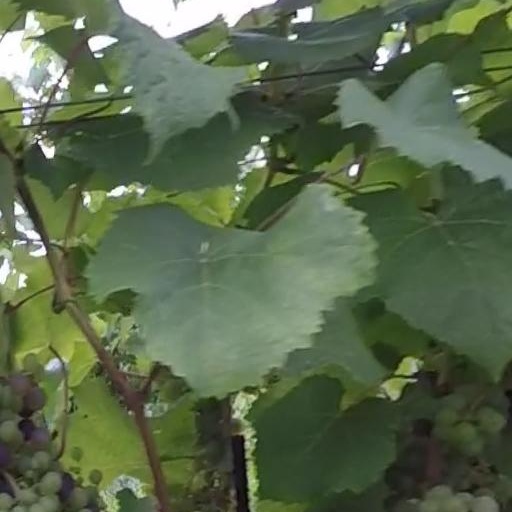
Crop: grape